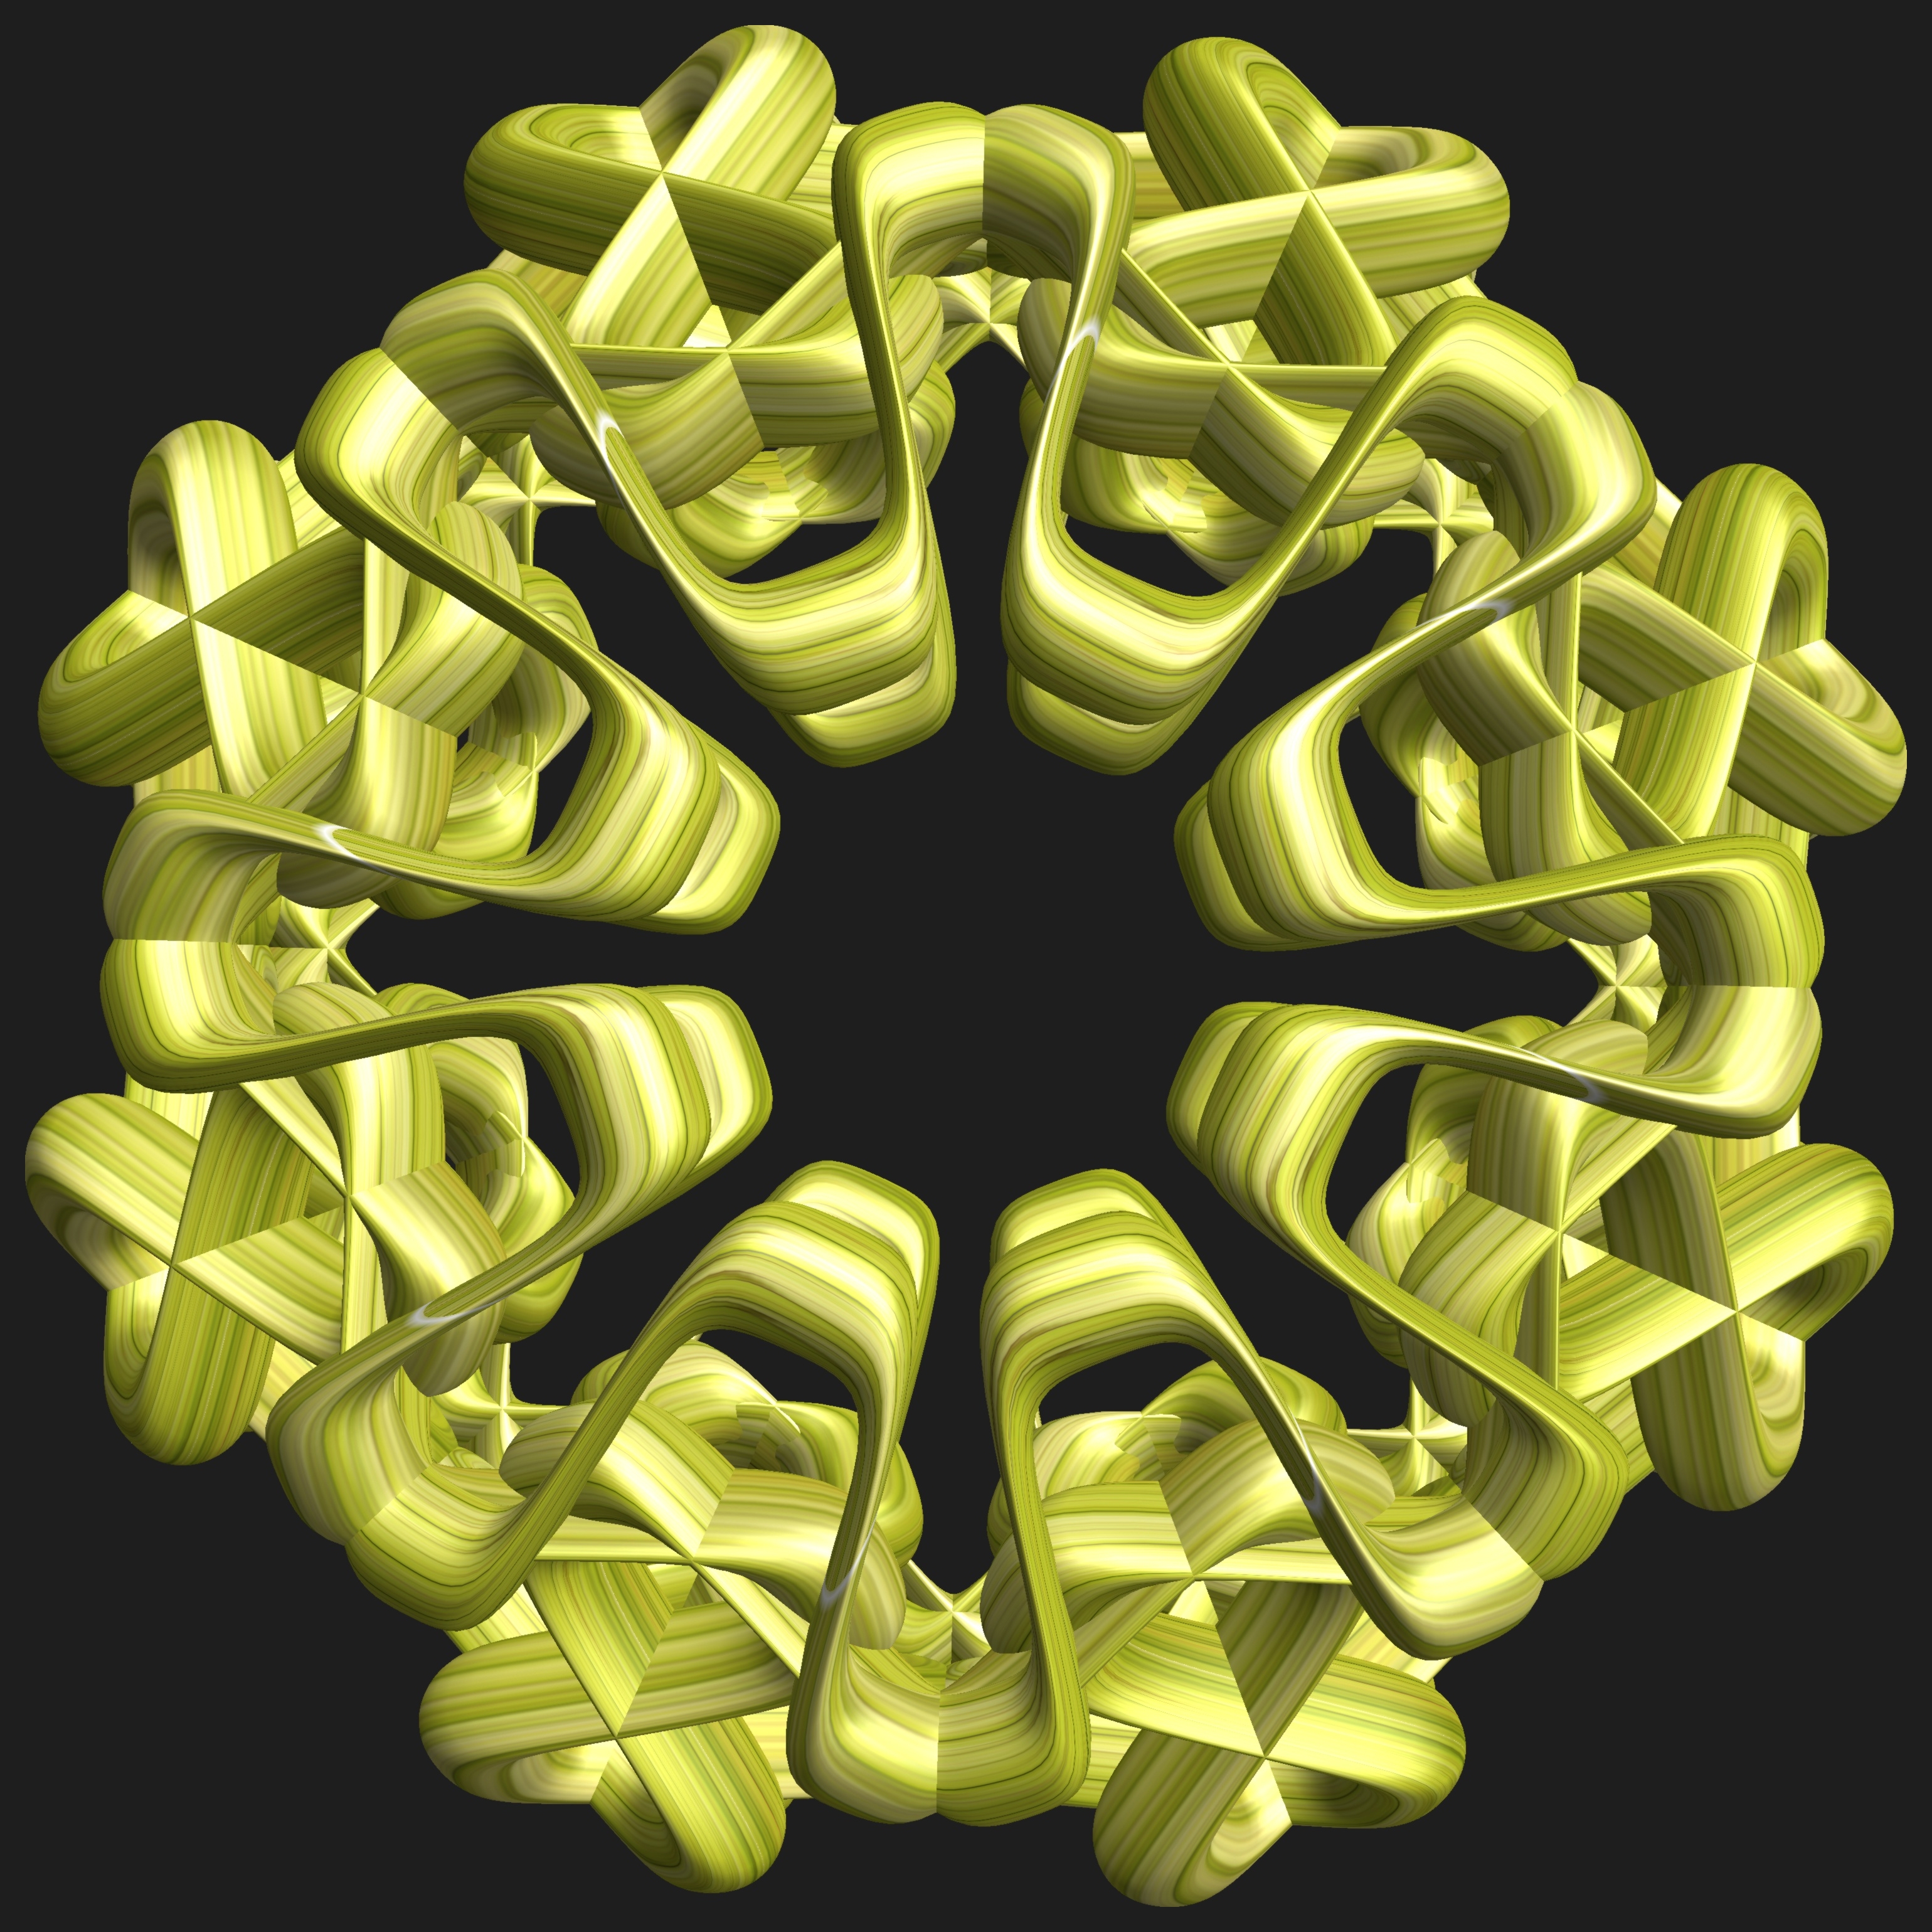
hand, abstract, structure, texture, flower, pattern, green, symbol, geometry, yellow, jewellery, font, sculpture, design, symmetry, 3d, graphic, shape, torus, mathematica, cg, parametricplot3d, code, program, algorithm, mapping, geometricsculpture